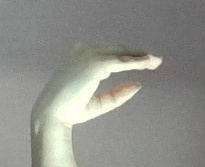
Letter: jeem